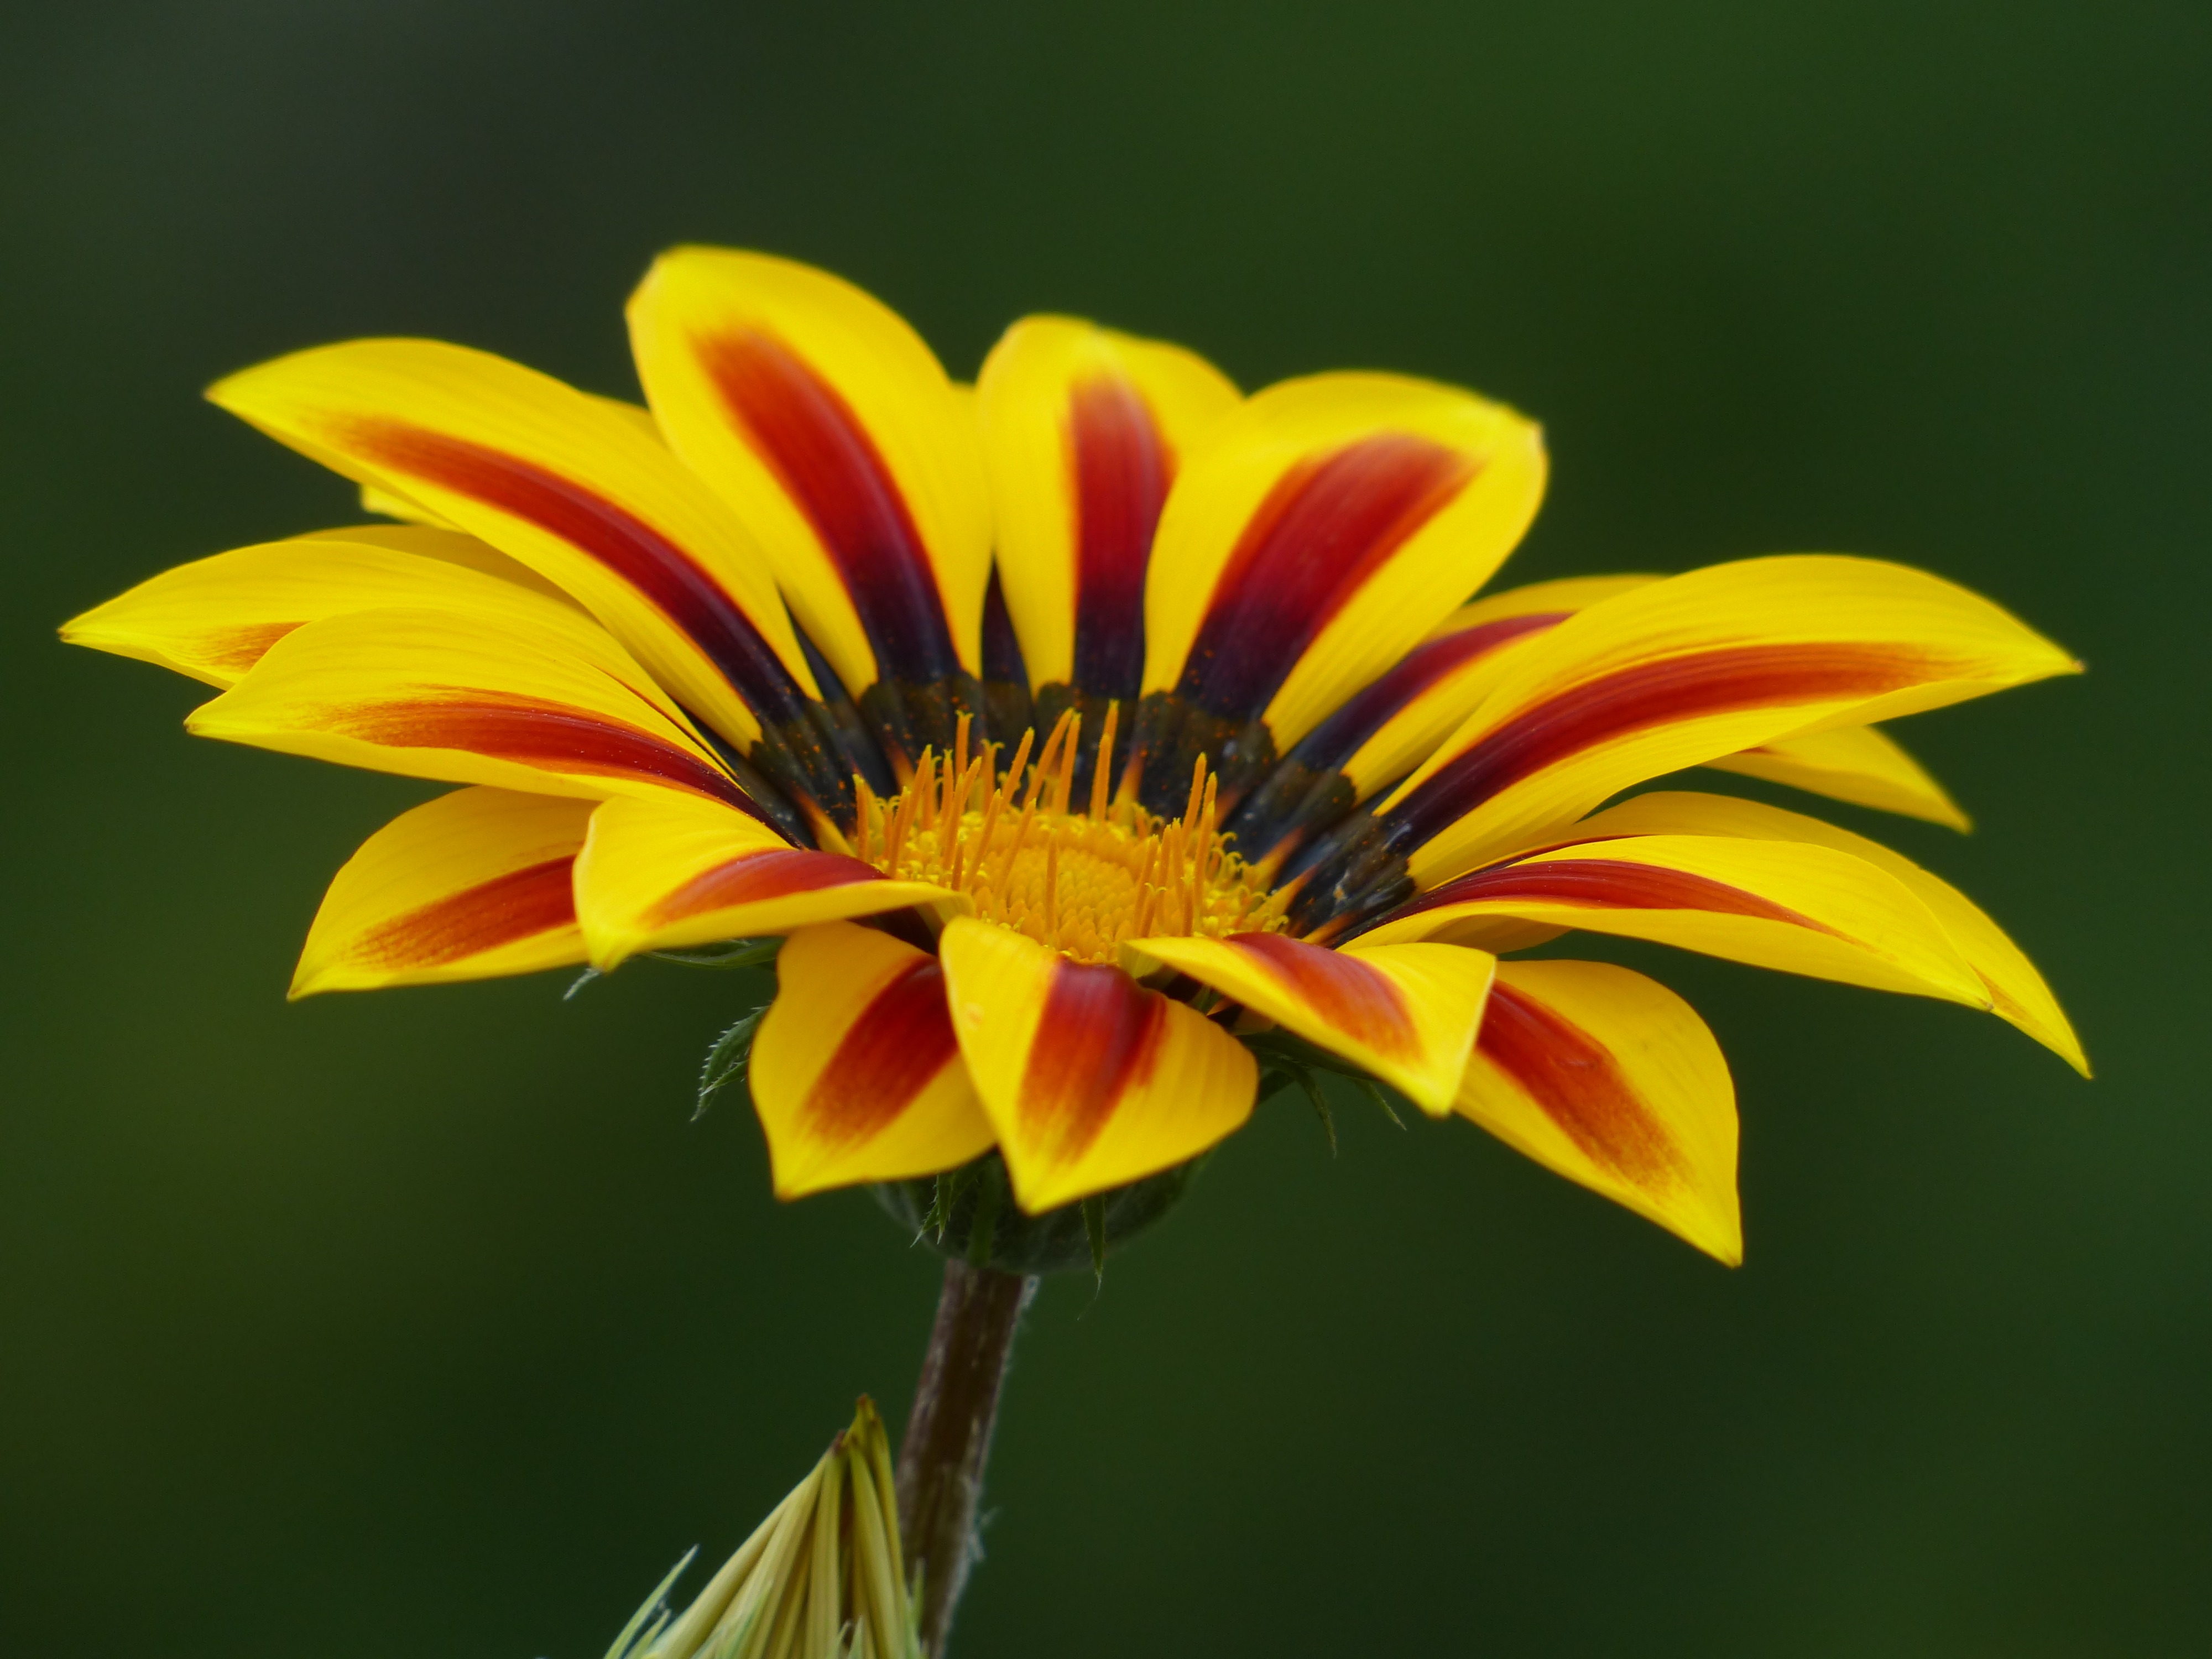
nature, blossom, plant, photography, flower, petal, bloom, botany, yellow, flora, sunflower, wildflower, close up, sunny, bright, asteraceae, gazania, nectar, composites, macro photography, flowering plant, daisy family, sunny yellow, flowering plants, gazanie, gold noon, sonnentaler, noon gold flower, plant stem, land plant